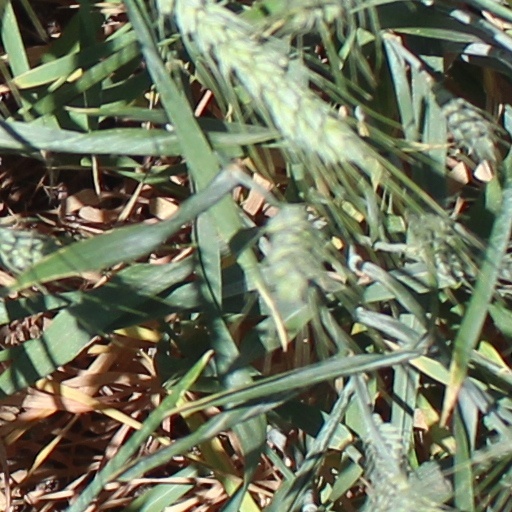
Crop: wheat